Lunar: Silver Star Story Complete

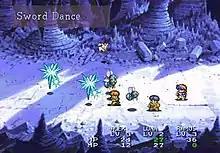
A battle scene in "Silver Star Story Complete"

"Silver Star Story Complete" is a traditional, top-down role-playing video game featuring two-dimensional character and background graphics. Using the Sega Saturn and PlayStation's advanced hardware, many elements of the 's presentation have been altered, including a larger color palette, more sophisticated visual effects, and improved sound quality. The story is interspersed with fully animated cut scenes. Players advance the narrative by completing story-based objectives and interacting with non-player characters. In the original version, players encountered enemy monsters randomly every few steps when traveling in a harsh environments, while the remake makes enemies visible, with combat ensuing only after a character has come in contact with one. In addition, there are no monsters in the overworld, as there were in the original.